Shiloh Keo

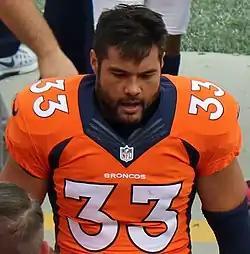
Keo with the Denver Broncos in 2016

Shiloh Keo (born December 17, 1987) is an American former professional football safety. Selected by the Houston Texans in the fifth round of the 2011 NFL draft, he played college football for the University of Idaho.